Linda Harrison

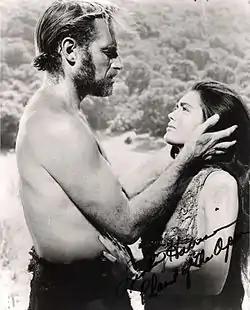
Heston and Harrison in "Planet of the Apes"

Heston noted in his diary on June 16, 1967 that "Linda H. has problems, but Frank's keeping her nearly immobile in her scenes, which works." Harrison noted that as Heston knew it was her "first big picture", he took it upon himself to coach her. Harrison was admittedly still "camera-shy", so Heston "taught me to favour the camera. Don't look right into it. Look off to the side, don't look too far, you know, not to turn my head this way. And he would say turn it just here. Don't go all the way back. And he held my hand for a lot of things." Their off-screen relationship, Harrison said, tended to reflect their on-screen relationship.